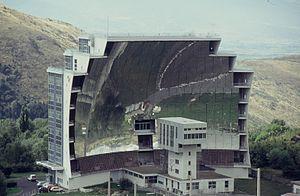
L'optique non imageante, ou optique anidolique, est une branche de l'optique qui cherche à optimiser l'éclairage produit par une source sur une cible sans se préoccuper de former une image de la source. Elle a pour applications principales les panneaux photovoltaïques à concentration et les systèmes d'éclairage. L'optique non imageante a été développée à partir du milieu des années 1960 par trois équipes différentes, en URSS par V. K. Baranov, en Allemagne par Martin Ploke et aux États-Unis par Roland Winston, cette dernière ayant abouti à ce que l'optique non imageante est aujourd'hui.